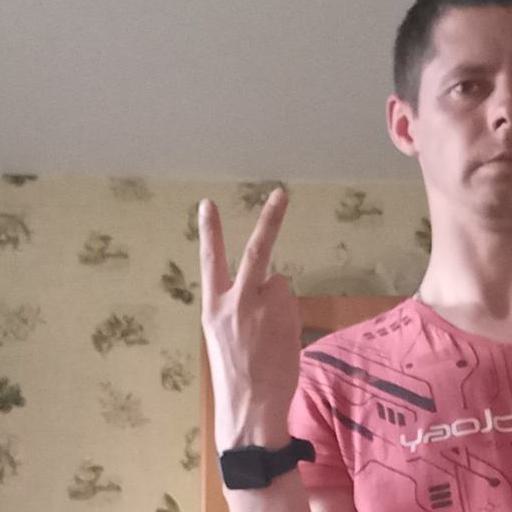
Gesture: peace_inverted